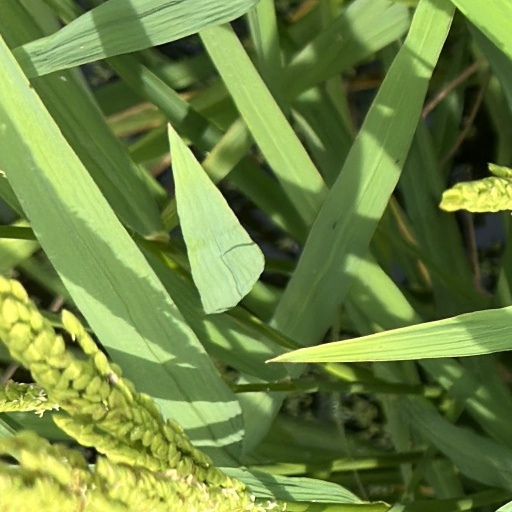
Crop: rice